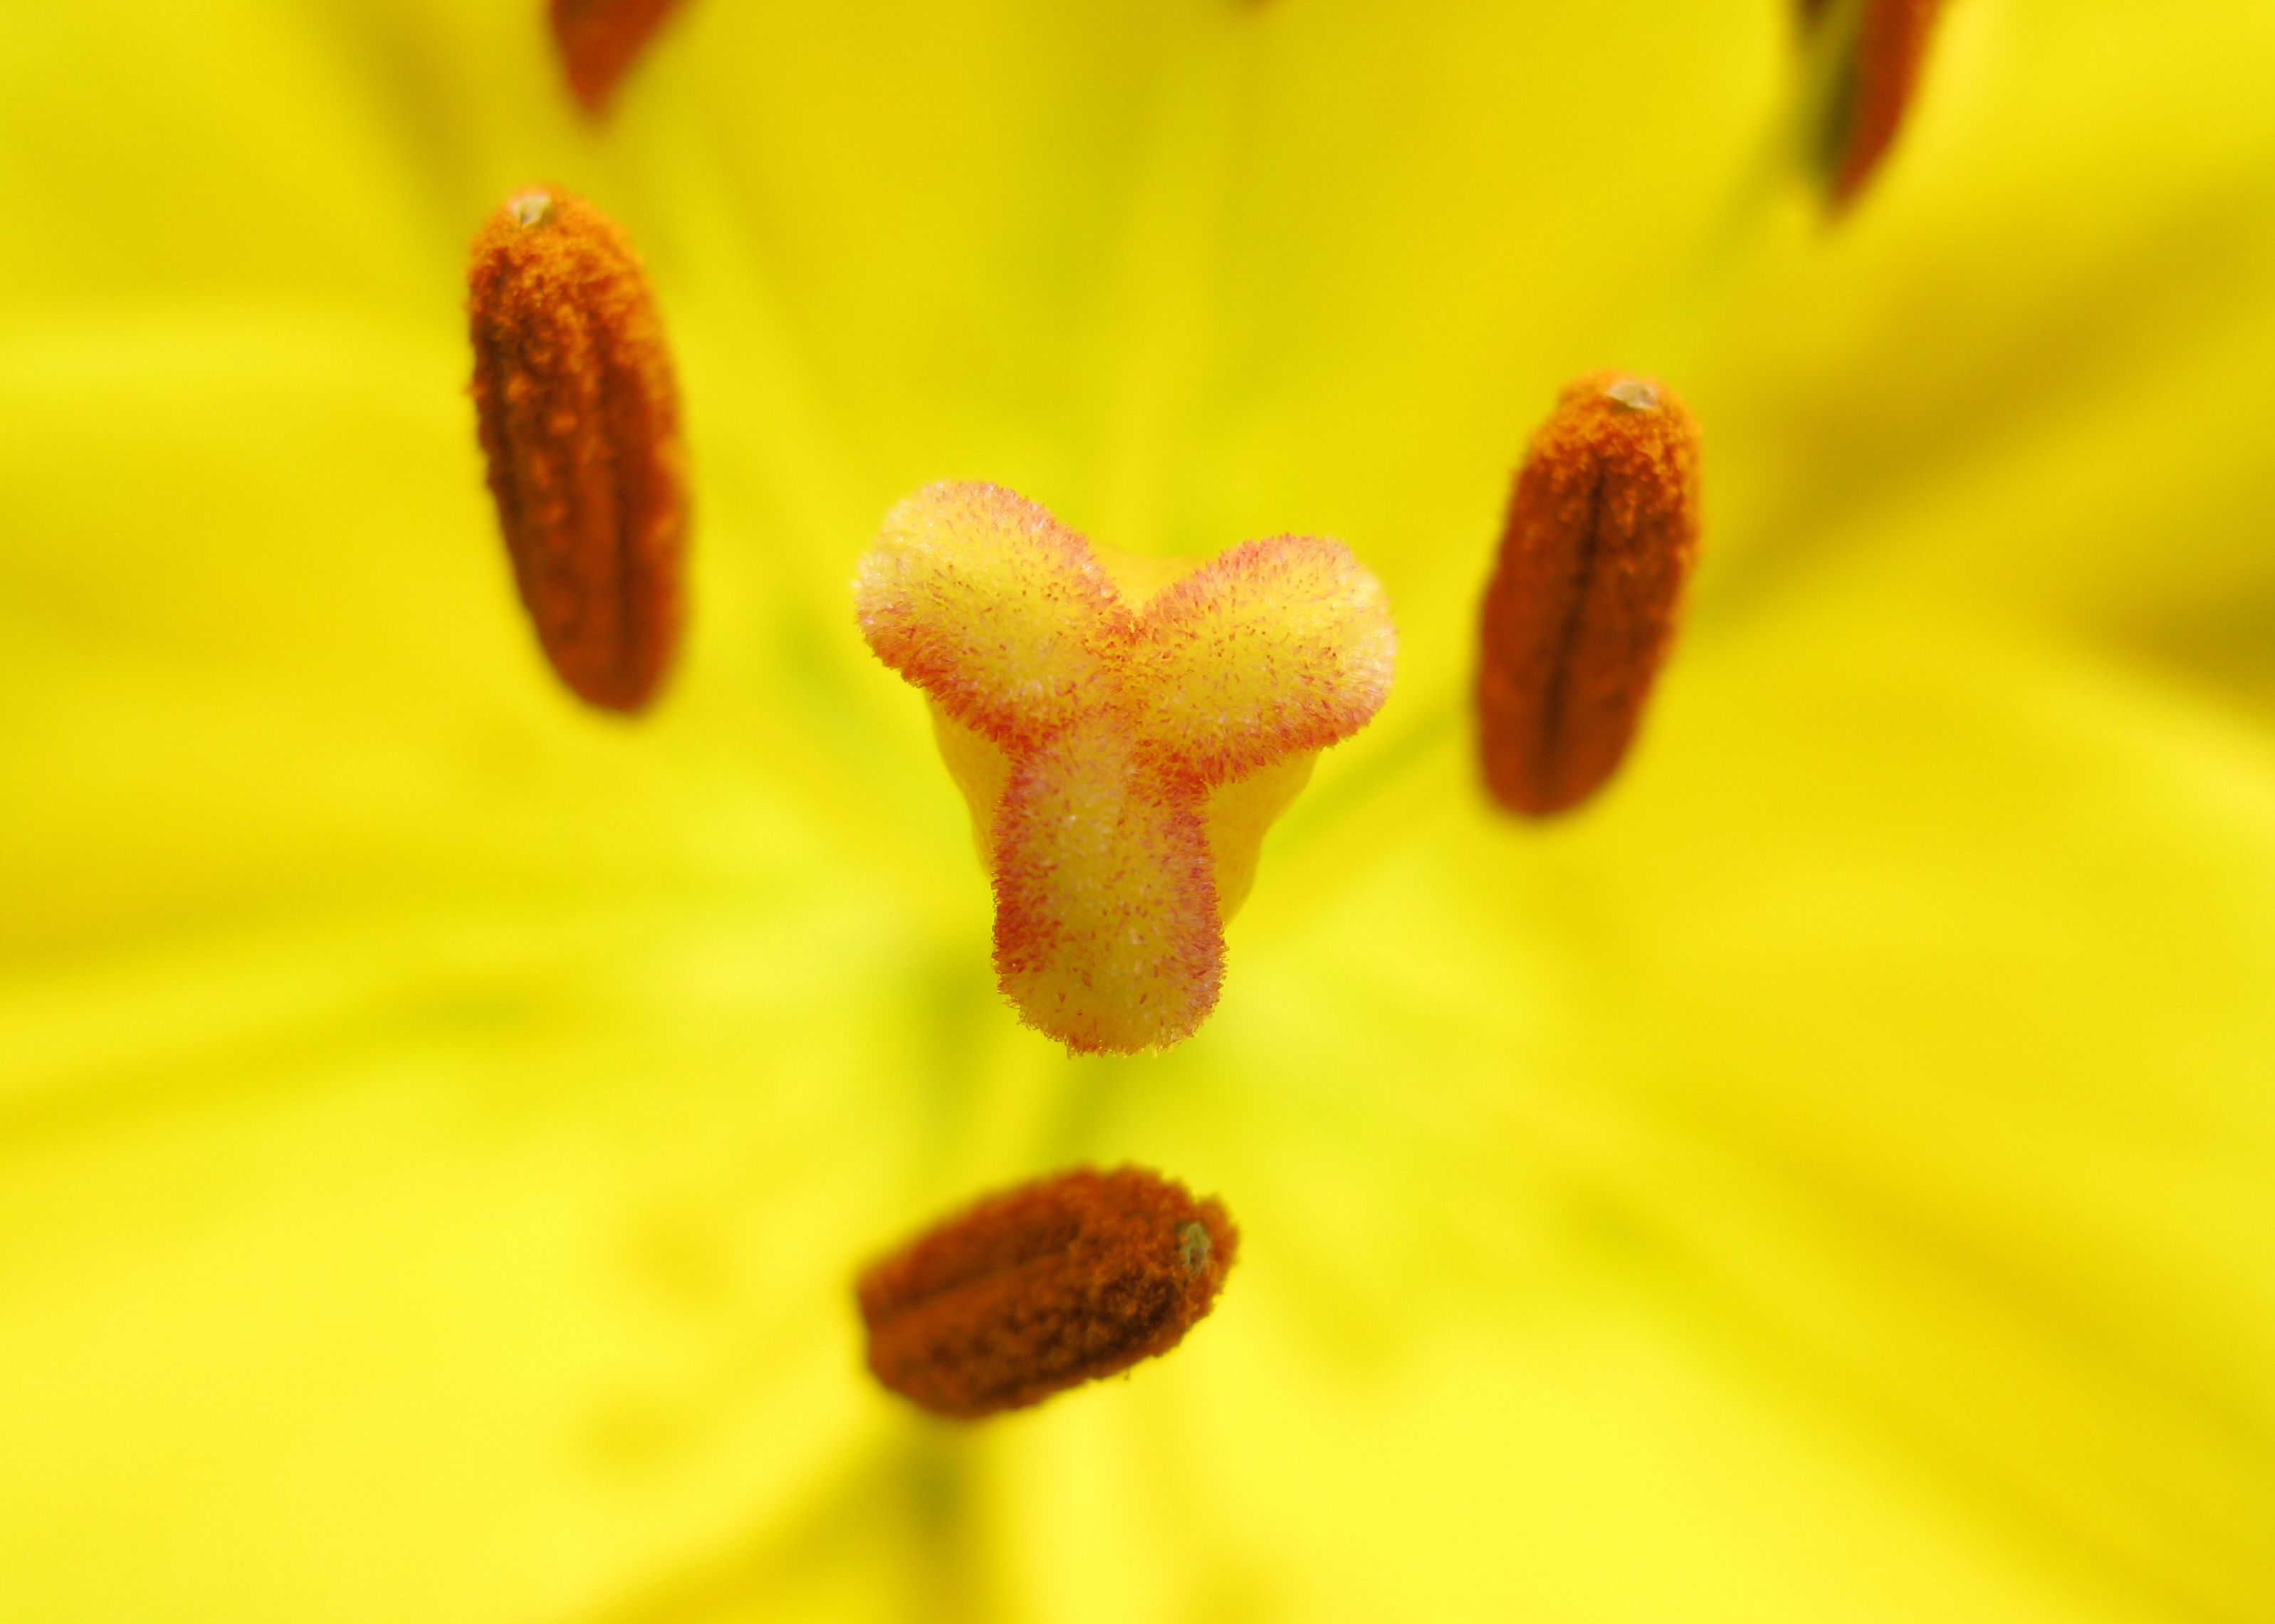
plant, photography, leaf, flower, petal, pollen, high, botany, yellow, flora, close up, hires, lily, hi, res, lilium, g7, macro photography, flowering plant, plant stem, land plant